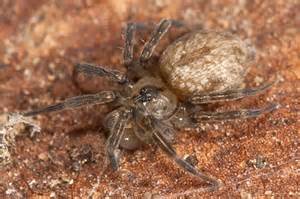
Label: spider